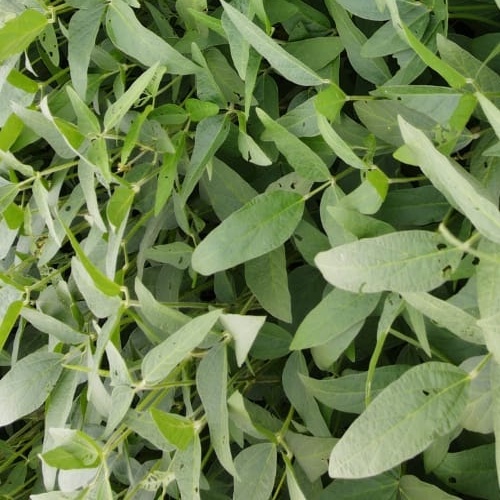
Label: Diabrotica_speciosa